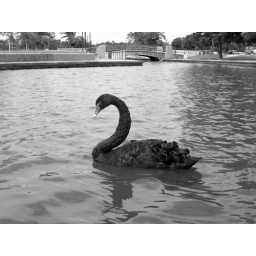
Swan in black and white